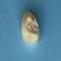
Maize quality: Bad